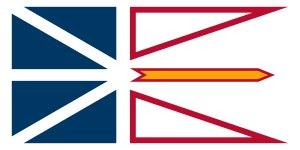
John Christopher Pratt, CC ONL, né le 9 décembre 1935, est un peintre et graveur canadien.